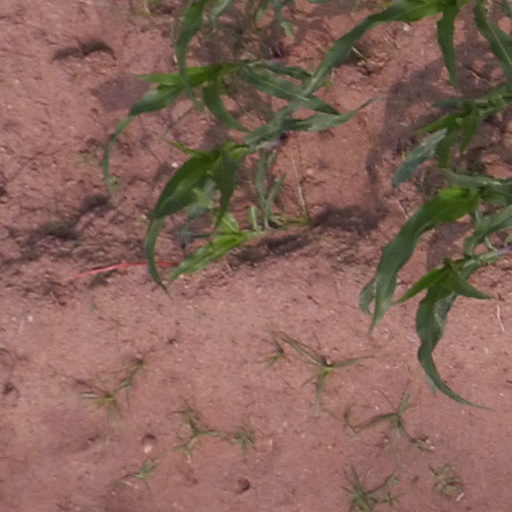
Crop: maize; corn